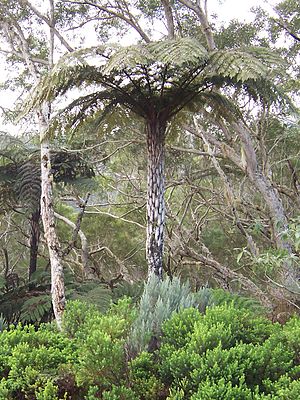
Træbregne-familien
Cyathea glauca, en endemisk art fra Bélouveskoven på Réunion.
Træbregne-familien er udbredt i alle tropiske områder. Den rummer arter, som er de højeste træbregner. Det er planter med skæl i stedet for hår og som har meget lange blade. De aflange eller runde sporehuse findes på bladene.